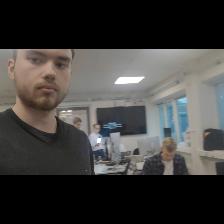
Label: Human